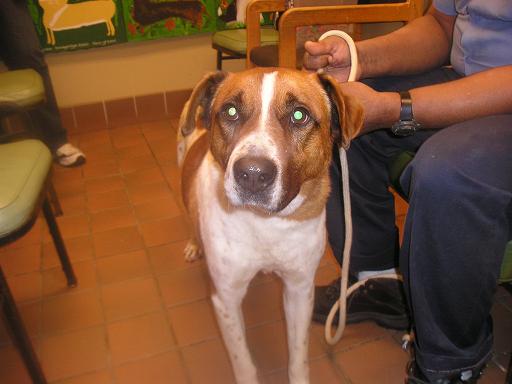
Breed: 223-n000074-English_foxhound